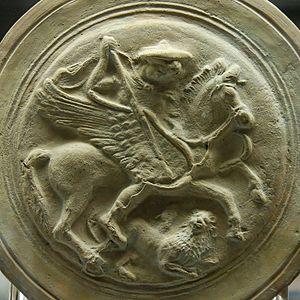
Bellérophon et la Chimère. Flacon en terre cuite à médaillons moulés, fabrication apulienne, vers 300-250 av. J.-C.